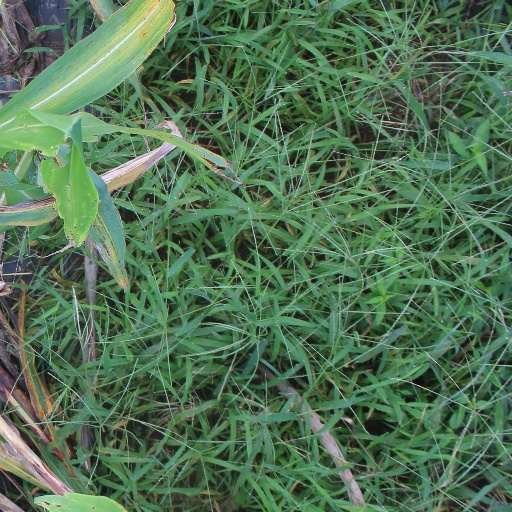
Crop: sorghum